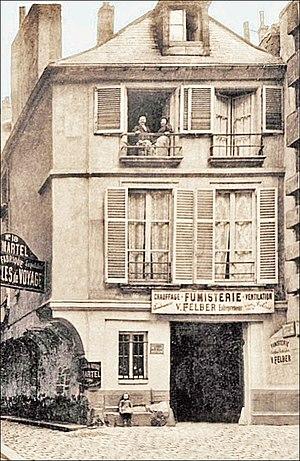
Atelier de chauffage - zinguerie - ventilation à paris vers 1900, avec logement du patron à l'étage.
La plomberie est un métier très ancien, dont l'origine remonte à la construction des pyramides en Égypte antique ; attesté par des tuyaux en cuivre vieux de 4 500 ans, c'est un métier qui n'a cessé de s'améliorer et de se développer au cours des siècles et des générations de plombiers qui l'on servi.